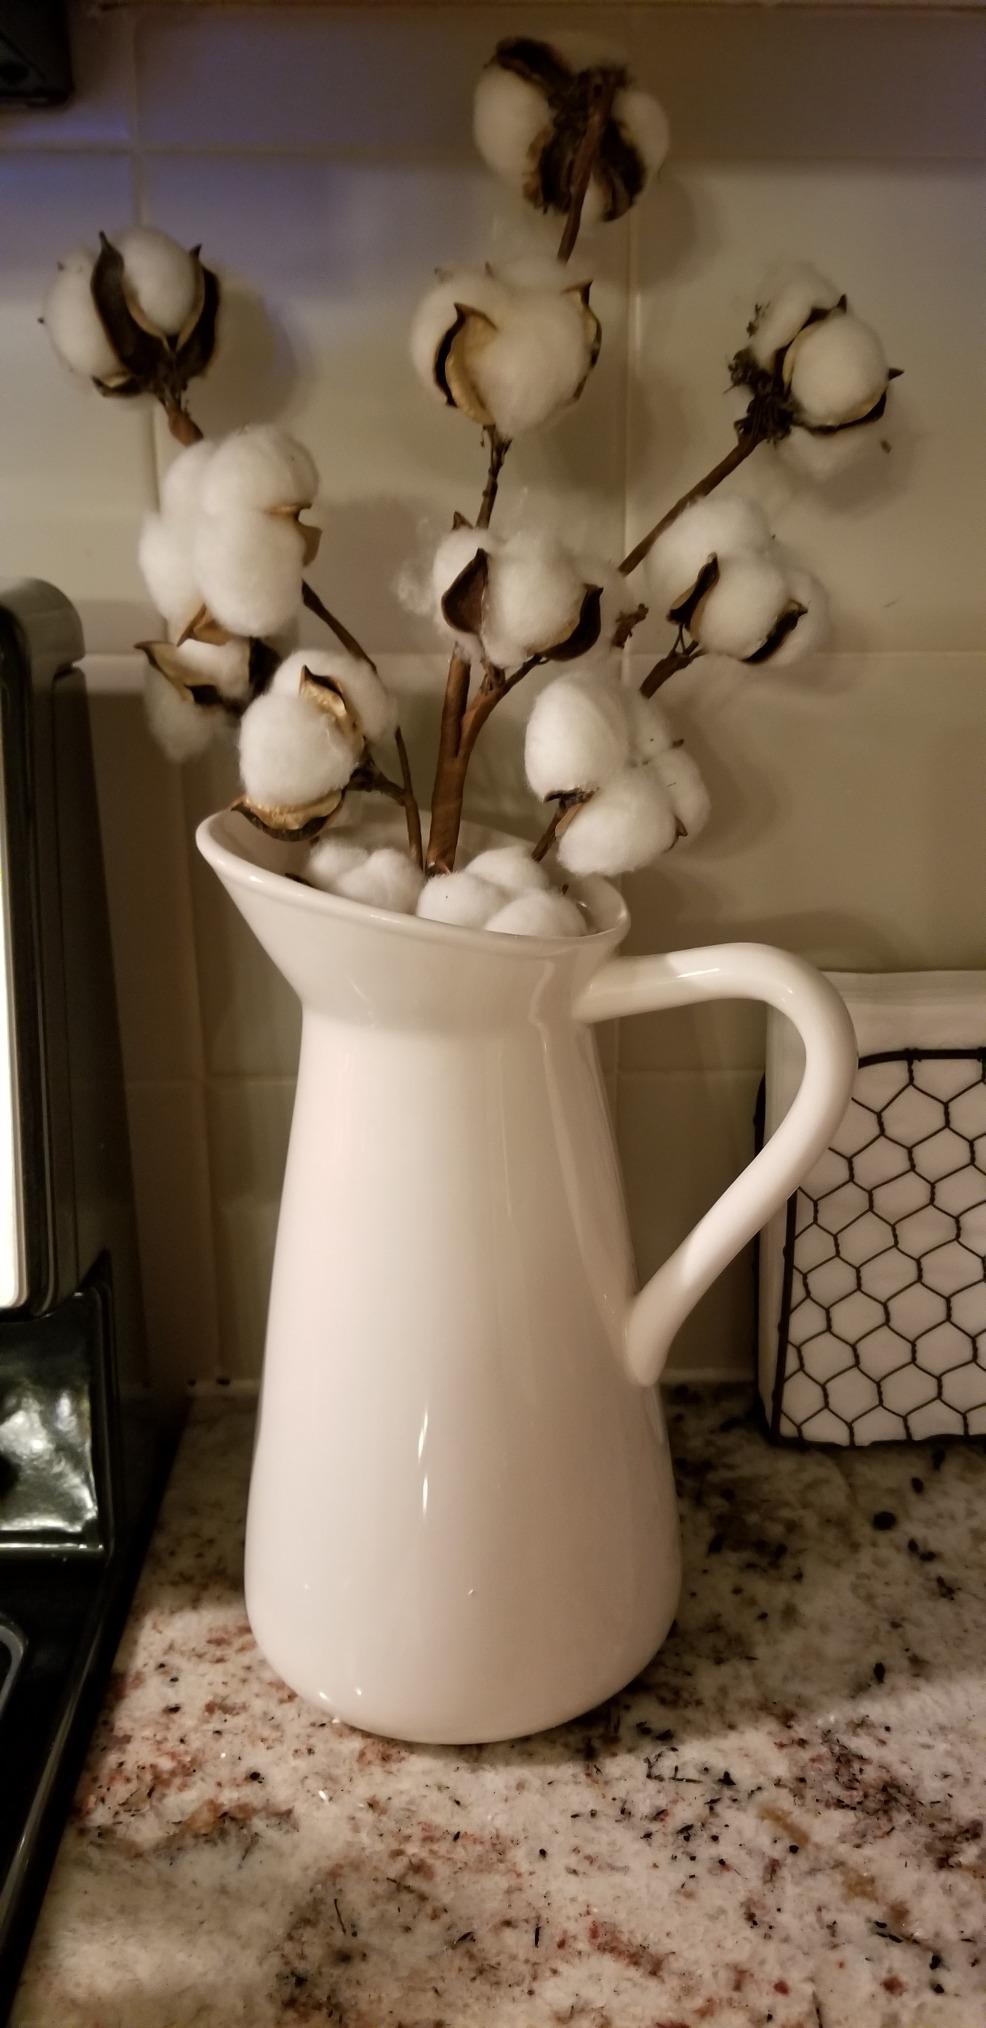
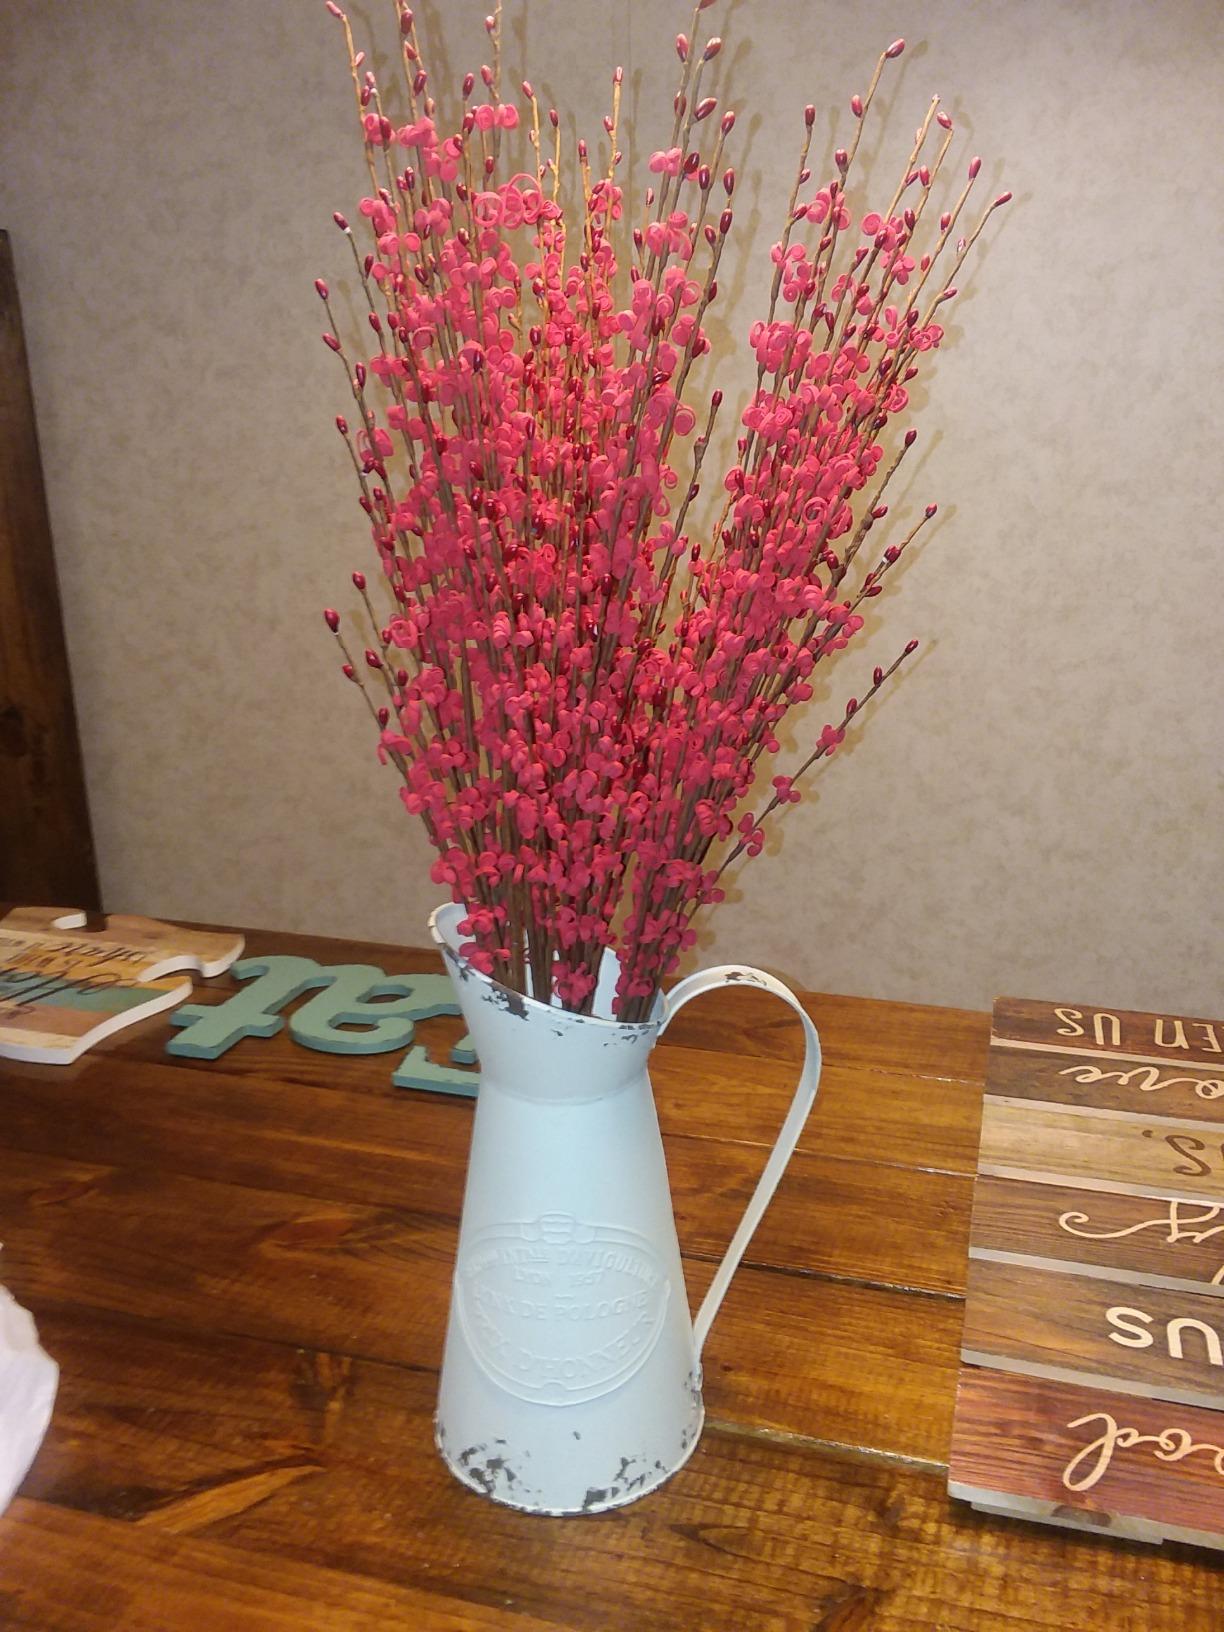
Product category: vase
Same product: no